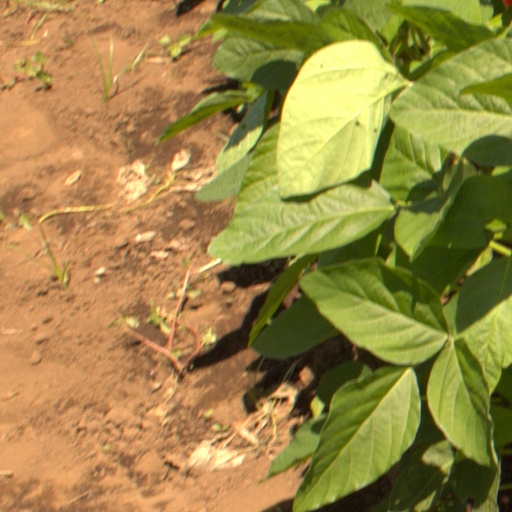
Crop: soybean